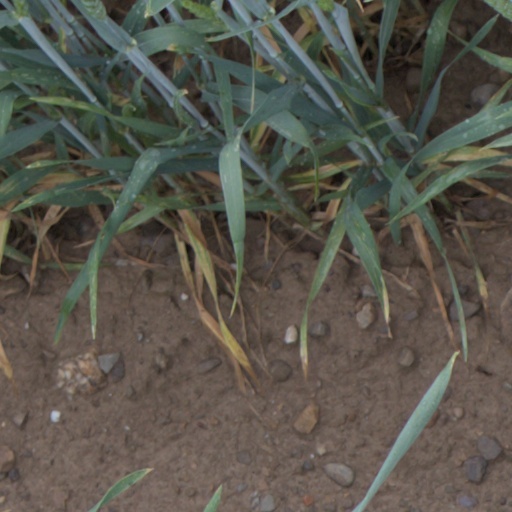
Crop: wheat